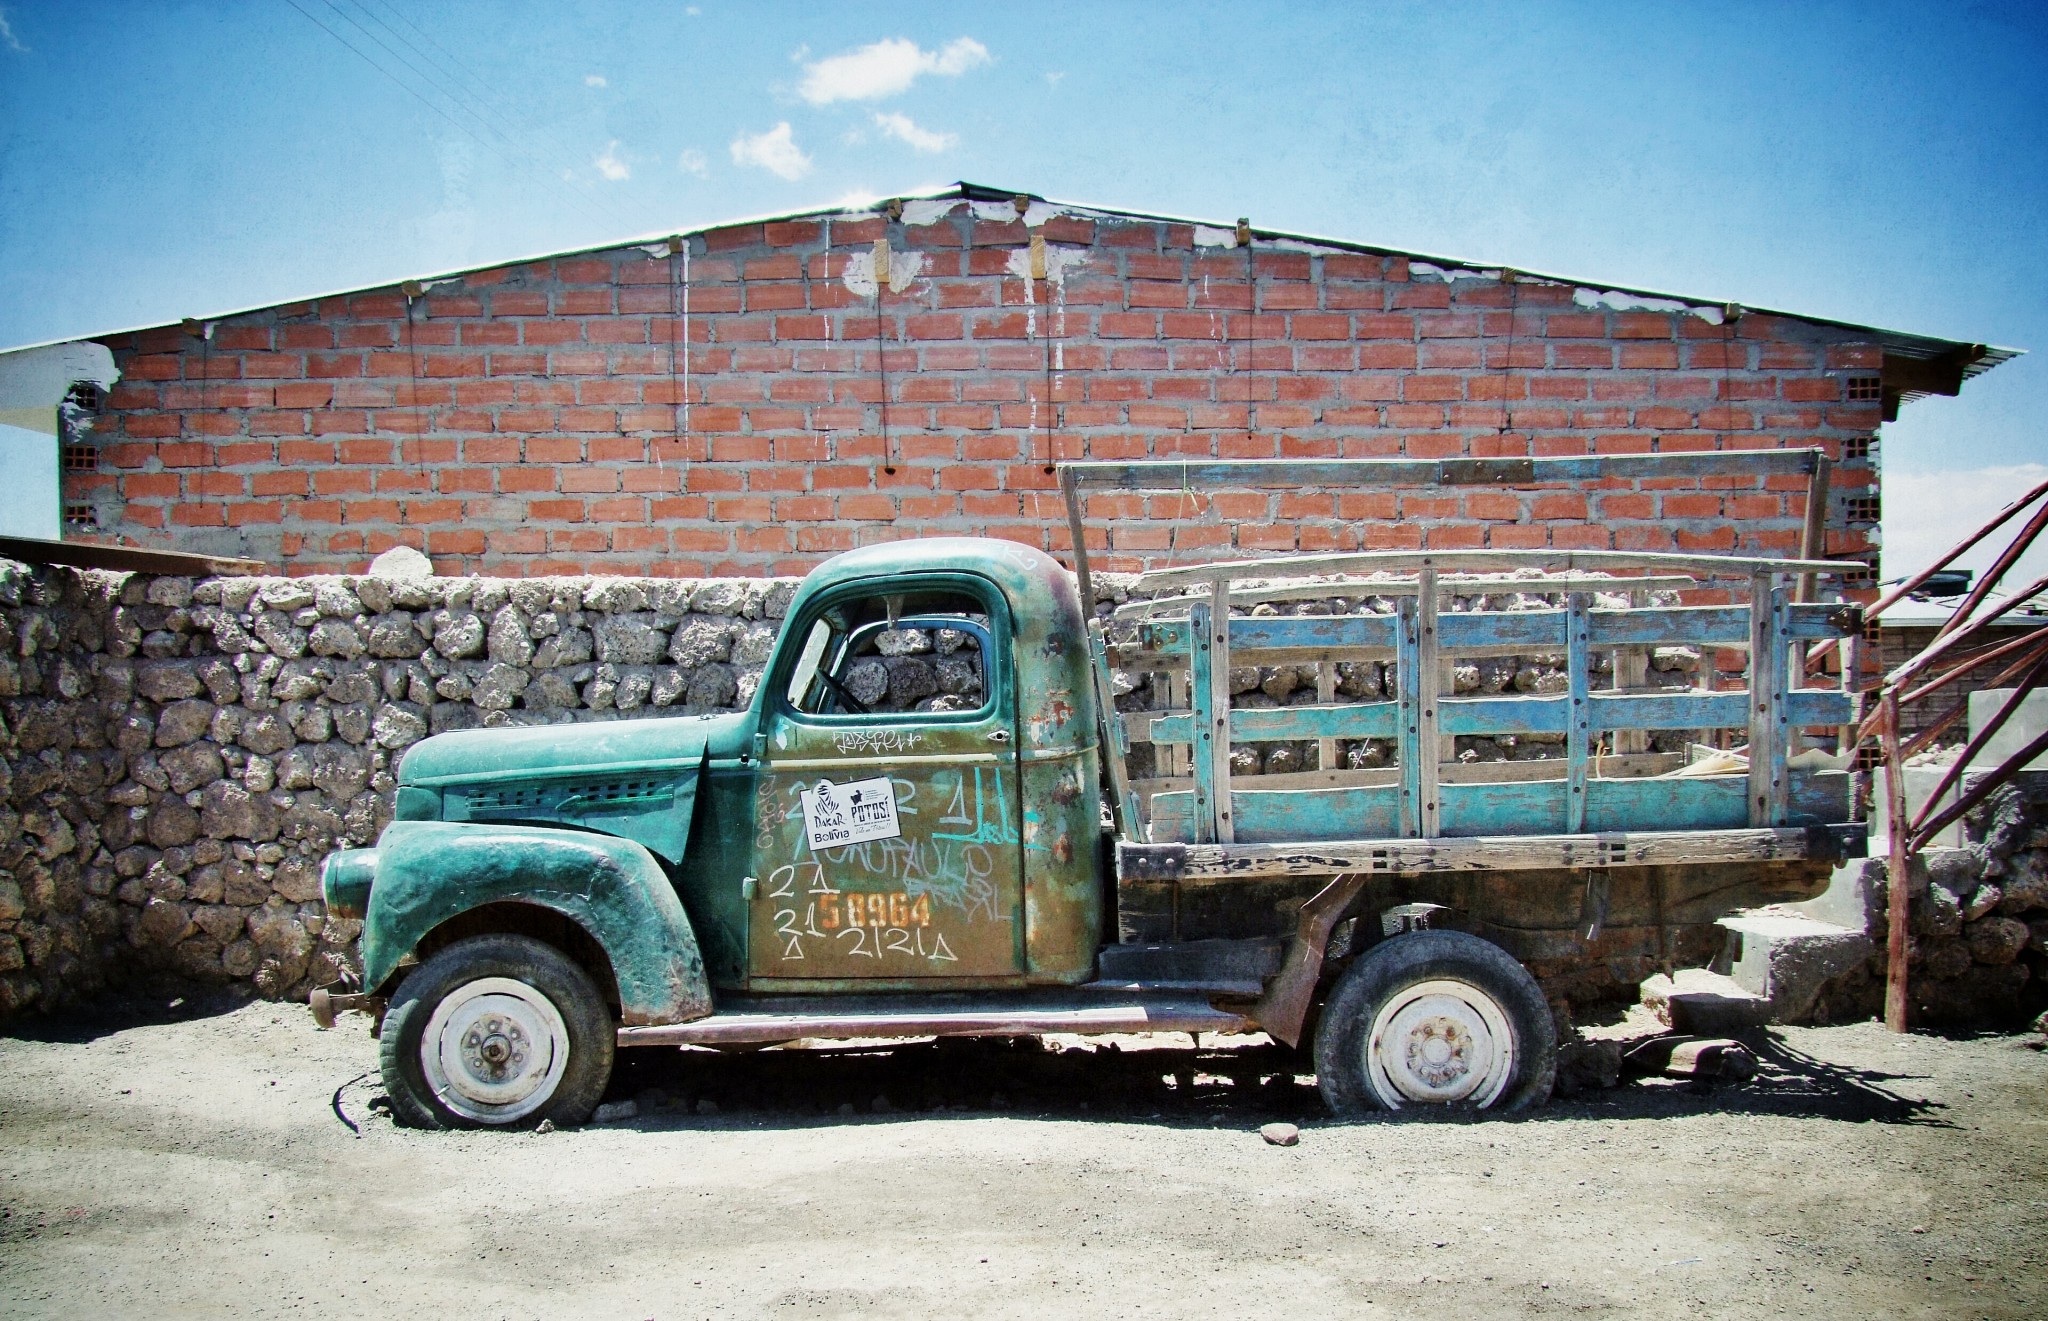
car, transport, truck, vehicle, motor vehicle, antique car, pickup truck, land vehicle, automobile make